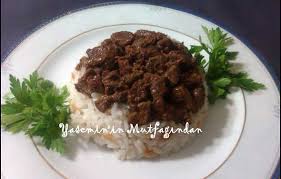
Yemek: et_sote